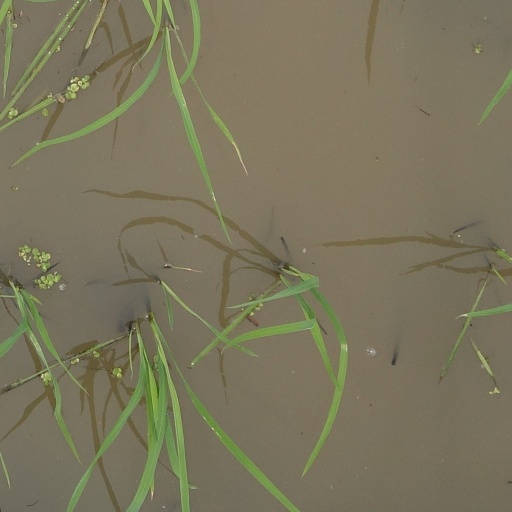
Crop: rice